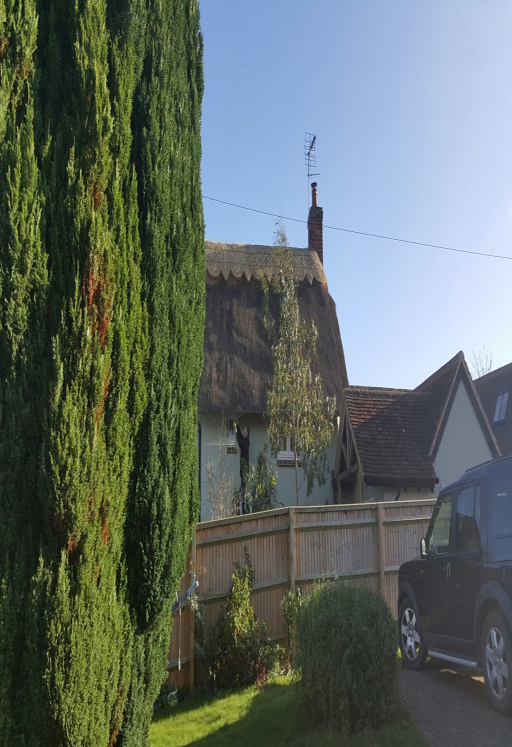
a large house with a thatched roof